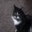
Label: cat